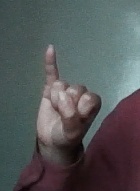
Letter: meem